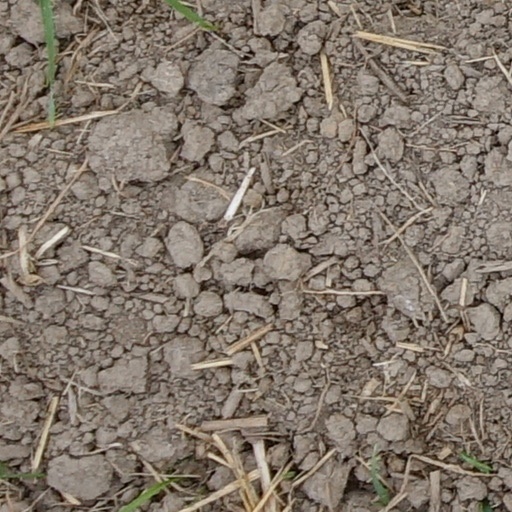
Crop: wheat